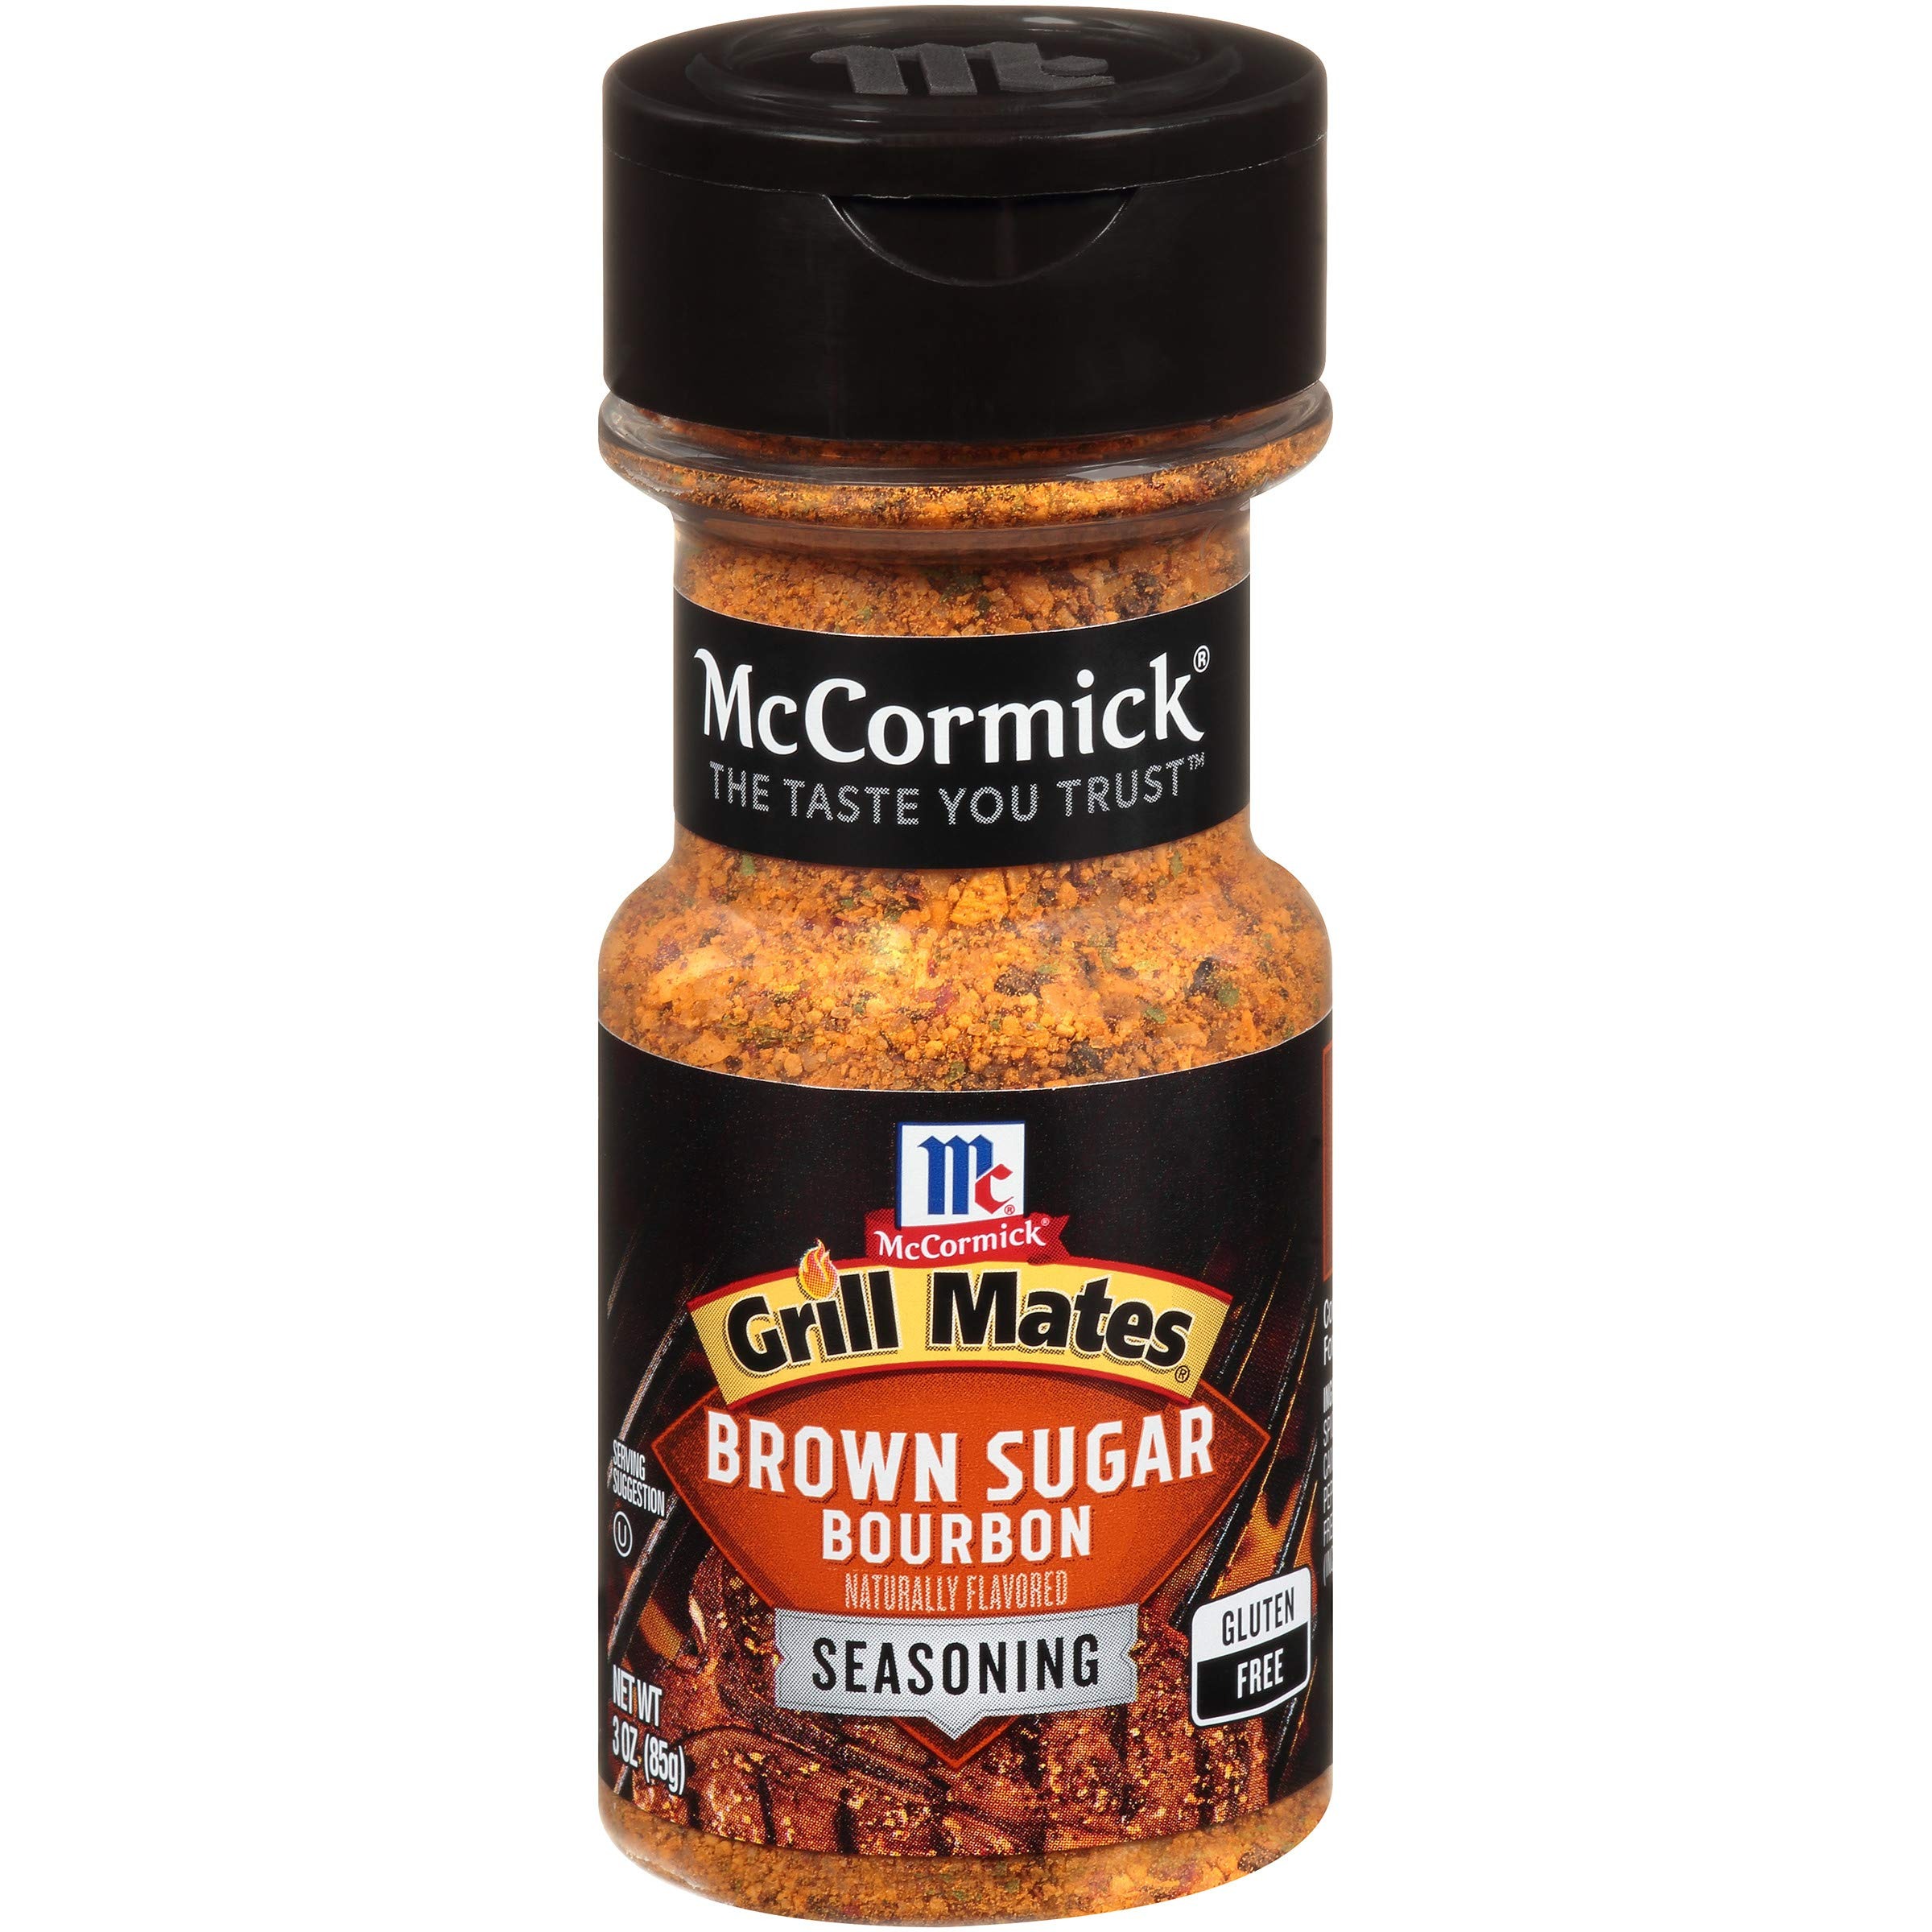
Item Name: McCormick Grill Mates Brown Sugar Bourbon Seasoning, 3 oz
Bullet Point 1: Distinctive sweet and spicy blend of brown sugar, bourbon, garlic, onion and salt
Bullet Point 2: No MSG or artificial flavors added
Bullet Point 3: Made with McCormick Spices
Bullet Point 4: Ideal for pork, seafood, chicken and steak
Bullet Point 5: PREP TIP: Just add 1 tbsp. of our Brown Sugar Bourbon Seasoning per 1 lb. of meat for a juicy, mouthwatering meal
Value: 3.0
Unit: Ounce

Price: 2.245